List of Once Upon a Time characters

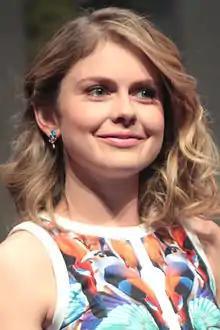
Rose McIver

Prince Henry Mills (seasons 1–2, 4–6) portrayed by Tony Perez and Zak Santiago, is the son of King Xavier, husband of Cora Mills and the father of Regina Mills. In the Enchanted Forest, he marries Cora after she demonstrates the ability to spin straw into gold. He loves his daughter very much and would constantly try to protect her from Cora. However, after Regina banishes Cora and becomes the Evil Queen, he becomes her valet. His heart is the used to cast the Dark Curse and his soul ends up in the Underworld. He moves on to Mount Olympus after settling his unfinished business with Regina.